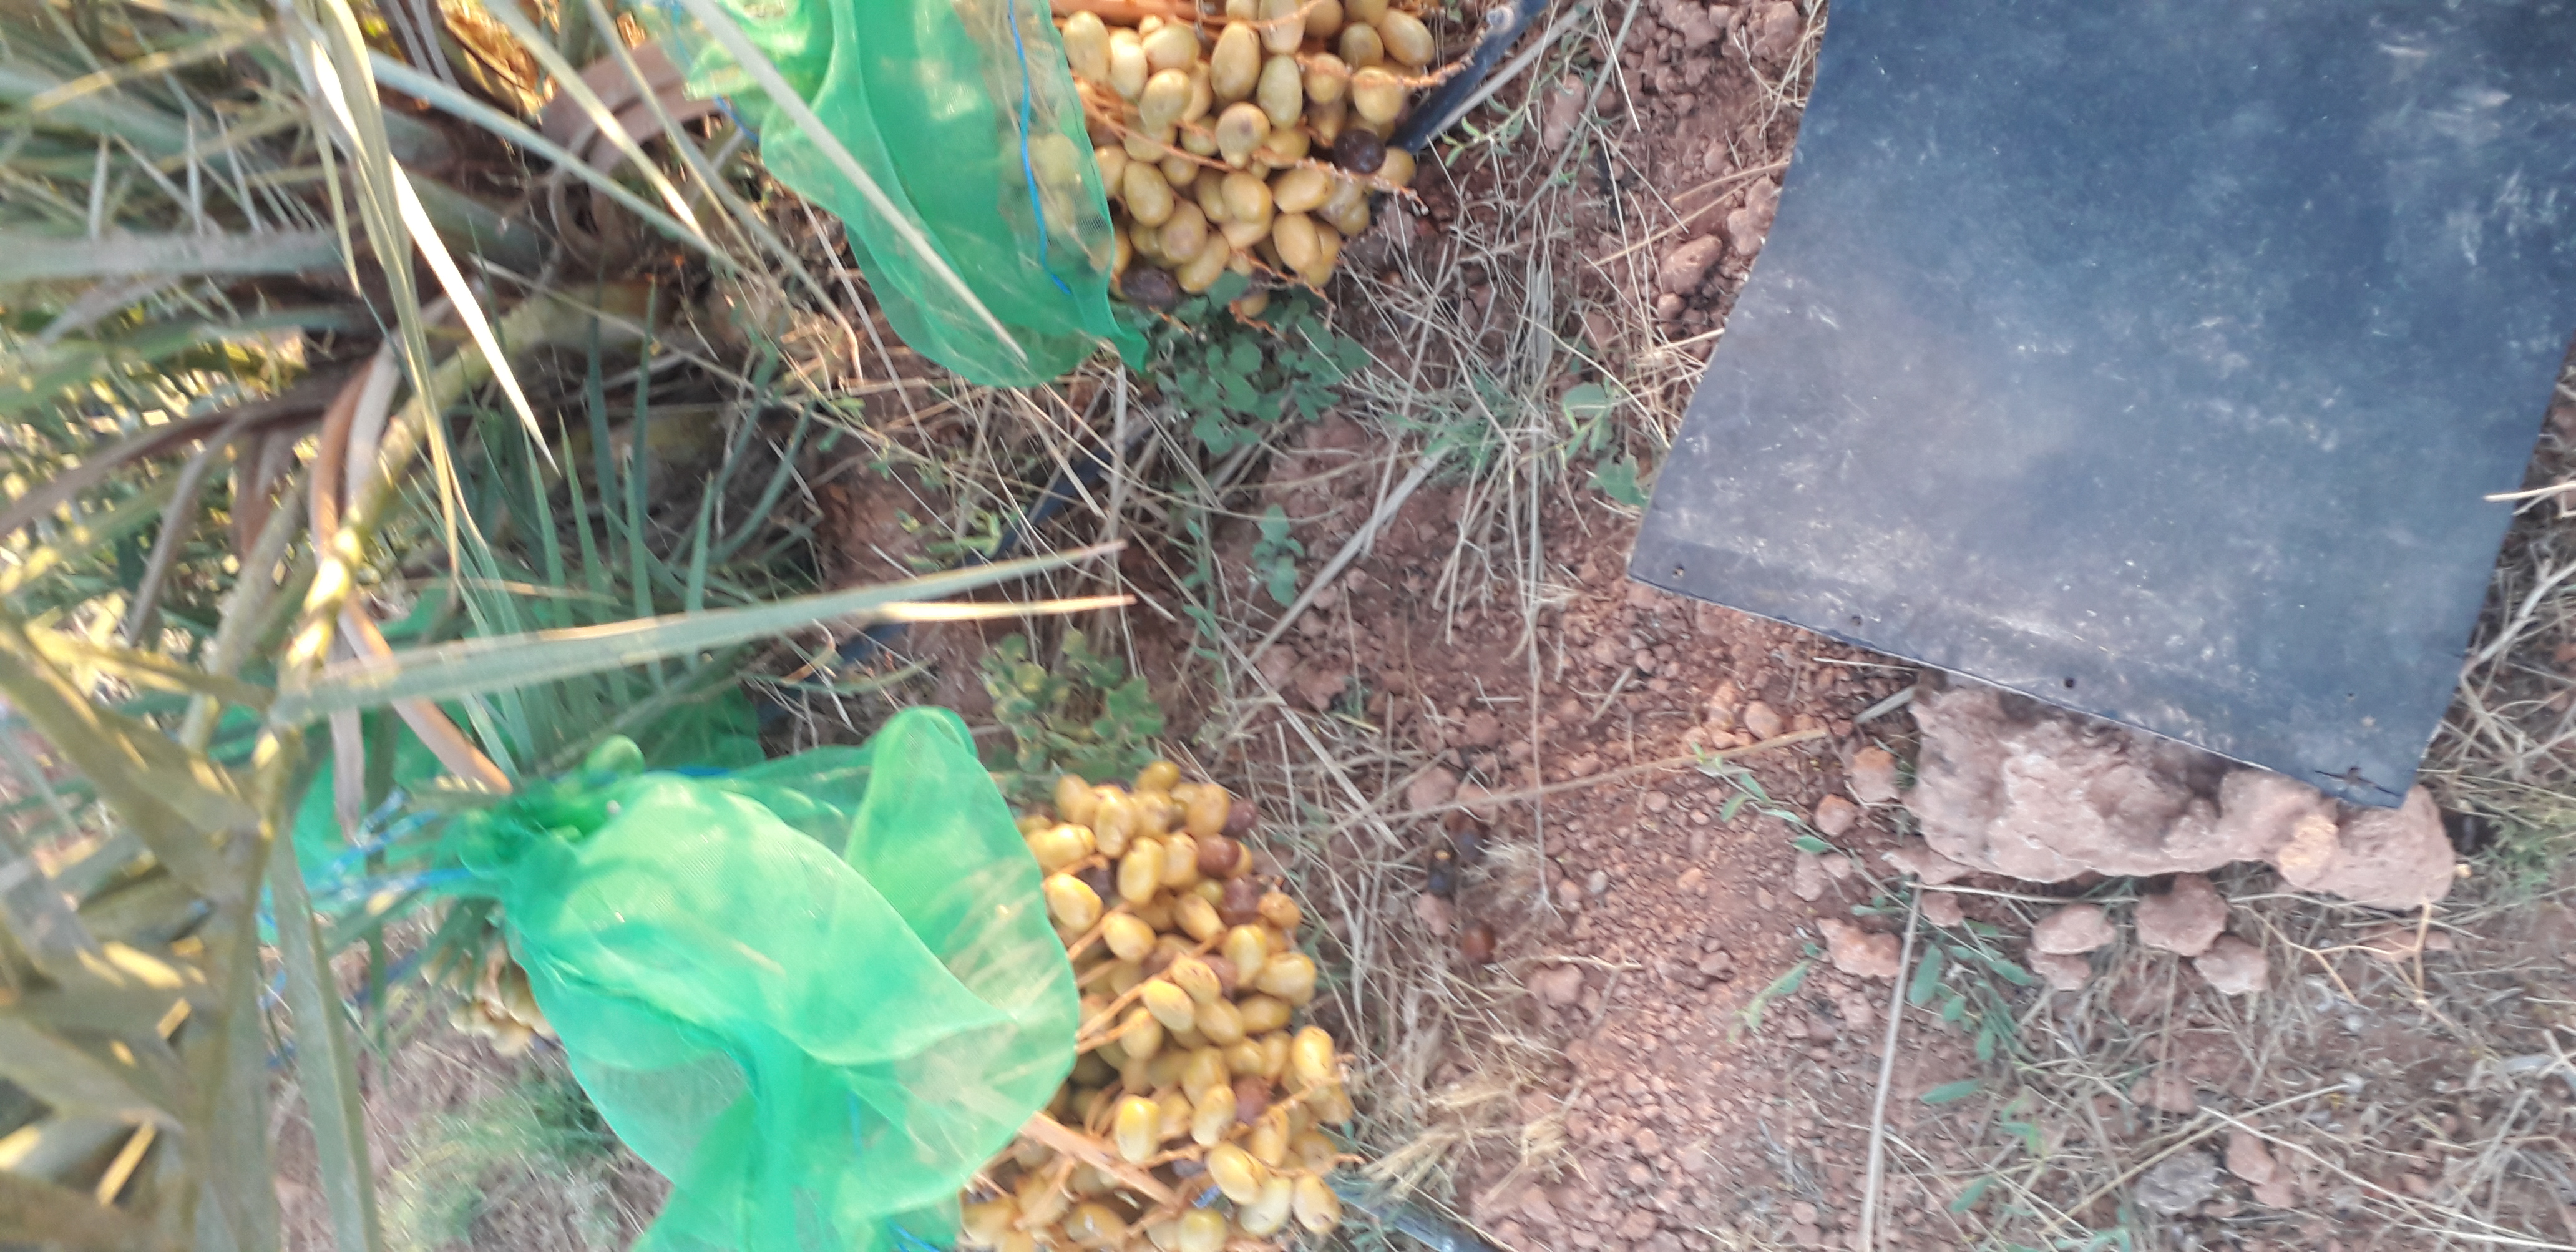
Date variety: Boufagous